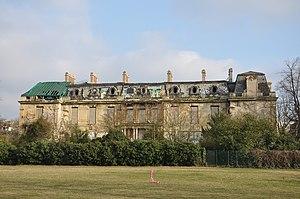
L'ancien château Rothschild à Boulogne-Billancourt dans son état actuel. Construit de 1855 à 1861 par l'architecte Joseph-Armand Berthelin pour le banquier James de Rothschild. Parc dessiné à l'anglaise par l'architecte paysager Loyre. Le décor intérieur avait été conçu par le peintre Louis-Eugène Lami.
Le château Rothschild est un château situé à Boulogne-Billancourt en France dans les Hauts-de-Seine. Il a été construit de 1855 à 1861 dans le style Louis XIV à la demande du banquier James de Rothschild. Il était entouré de splendides jardins à la française et à l’anglaise sur trente hectares. Le château fut longtemps un lieu de rencontres de la haute société. Pillé par les nazis et endommagé par les Américains lors de la Seconde Guerre mondiale, il a été ensuite revendu. Totalement abandonné, il tombe progressivement en ruine et est vandalisé. Très dégradé, il est acheté par le groupe immobilier Novaxia en 2016 qui a l’intention de le restaurer et probablement de construire des logements sur le terrain. Quinze hectares du parc subsistent en parc public, le reste est à l’abandon avec le château ou a fait place à divers aménagements et constructions.